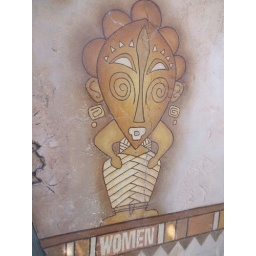
Ladies bathroom sign in Adventureland